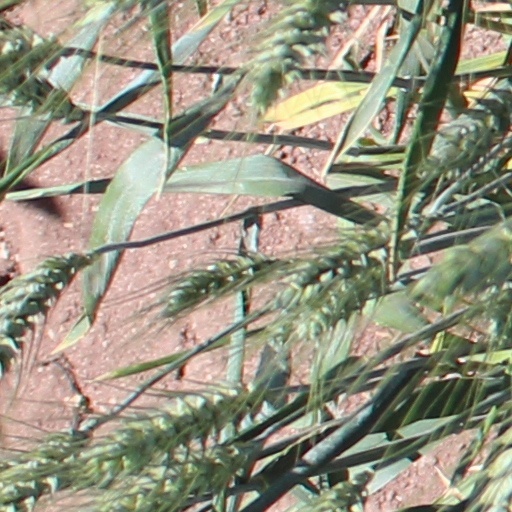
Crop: wheat